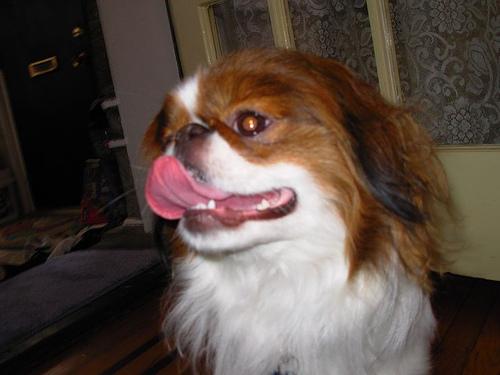
Breed: japanese chin